Baoshuiqu station (Xi'an Metro)

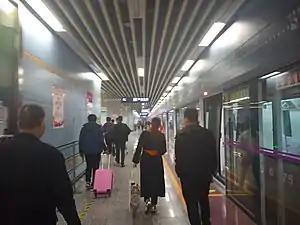

Baoshuiqu station is an underground metro station on Line 3 of the Xi'an Metro. It began operations on 8 November 2016. It is the northern terminus of Line 3. The preceding station is Xinzhu.